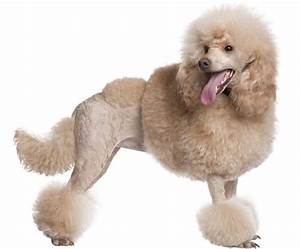
Label: cane